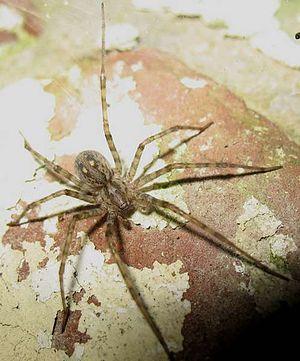
Tegenaria parietina
Tegenaria parietina, la Tégénaire des murs, est une espèce d'araignées aranéomorphes de la famille des Agelenidae.